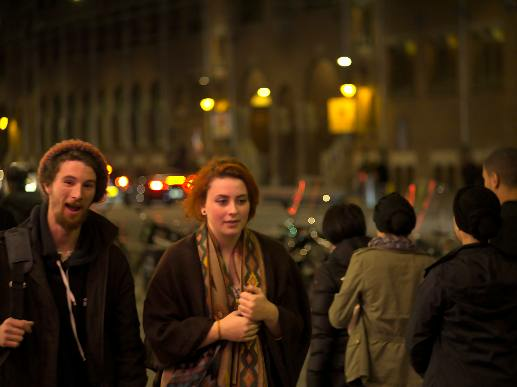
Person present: Yes